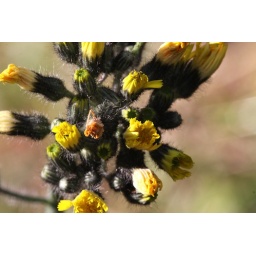
More pictures of flora and fauna in my garden today.